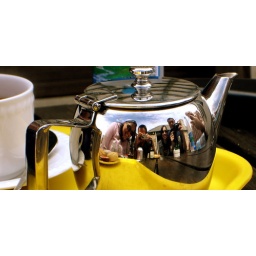
A reflection of the Cornwall road trip gang from a tea pot in St Michael's Mount, Cornwall England.